Crown Point Courthouse Square Historic District

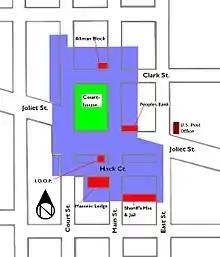
Crown Point Courthouse Square Historic District, Crown Point, Indiana.

All structures are historically contributing towards the Historic District Status, unless otherwise noted. An ‘O’ rating signifies that the structure had enough historic or architectural significance to be considered for individual listing in the National Register of Historic Places. The ‘N’ rating signifies that the structure is above average and may, with further investigation be eligible for an individual listing. The ‘C’ or contributing rating signifies that the structure meet the basic inventory qualifications, but fails to meet individual merit, but in combination with other closely placed similar structures warrants inclusion in an historic district.